Saint-Lambert, Montérégie

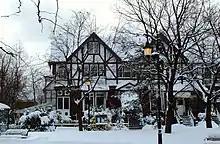
A Neo-Tudor house, turned restaurant, in Saint-Lambert's village during winter.

Saint-Lambert is underlain by Ordovician period black shale. This bedrock is covered by deep clay drift over most of the town. Soils were poorly drained in their natural state; as such, they were classified as gleysols—strongly acidic (Longueuil series) under most of the town and neutral to mildly alkaline (Boucherville series) in part of the western section (Préville). Drainage and excavation have been used to adapt the soil for housing construction.